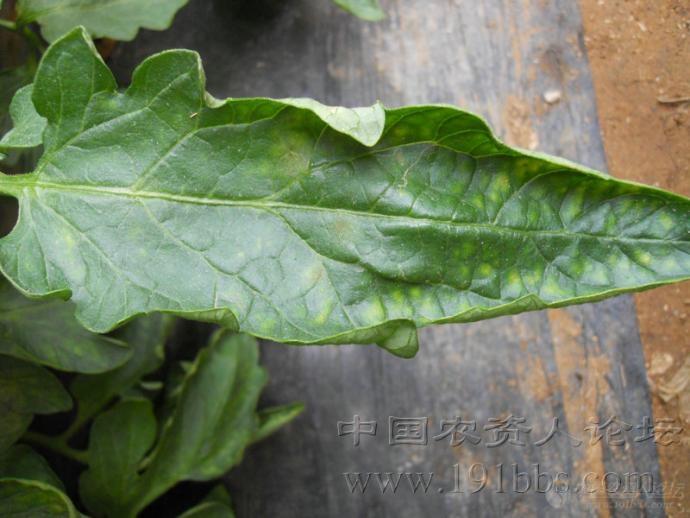
Plant: Tomato
Disease: tomato leaf mold